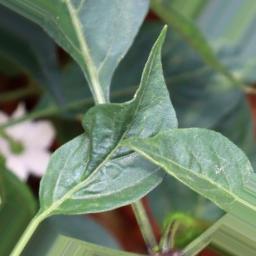
Label: mites_and_trips